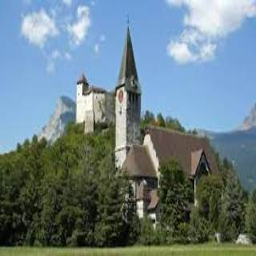
Burg Gutenberg